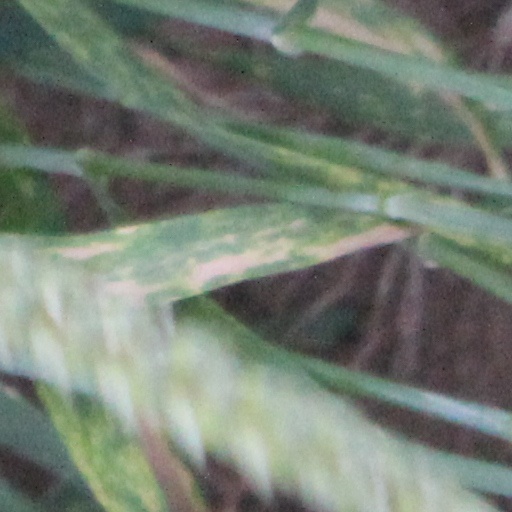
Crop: wheat